Bill Sarni

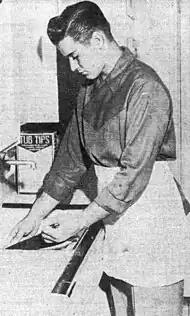
Sarini, circa 1943

Sarni attended Los Angeles High School; he threw and batted right-handed, stood tall and weighed . His professional baseball career began in at the age of 15 when he played for the Los Angeles Angels of the Pacific Coast League. In 33 games he went 19-for-83 (.229) with one home run and nine runs batted in. Sarni led Texas League catchers with a .991 fielding percentage while playing for the Shreveport Sports in . He led American Association catchers with 597 putouts and a .989 fielding percentage while playing for the Columbus Red Birds in .